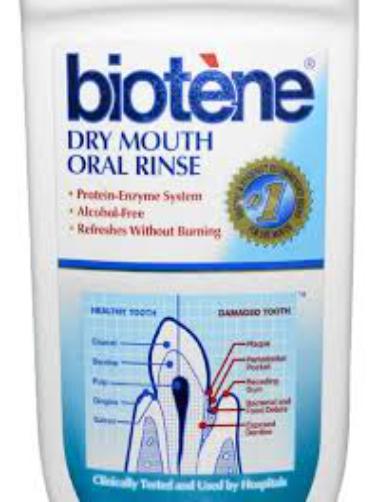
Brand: biotene
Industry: Medical